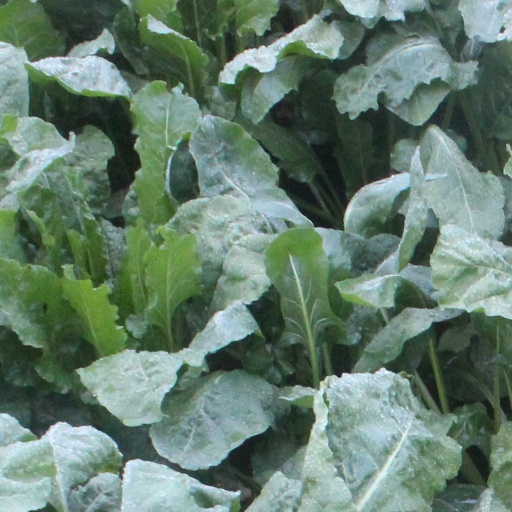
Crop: sugar beet